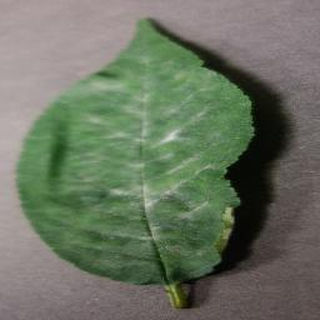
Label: cherry_powdery_mildew